The Aquabats

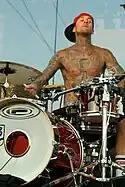
Drummer Travis Barker was a member of The Aquabats during their commercial peak in 1997 and 1998, before leaving to join pop punk band Blink-182.

By late 1996, propelled by the multi-platinum success of No Doubt and Sublime, ska had broken through into the American mainstream to become one of the most popular forms of alternative music. With record labels now turning their attention towards ska bands, The Aquabats were promptly signed to Goldenvoice Records and released their second album, "The Fury of The Aquabats!", in October 1997 through Time Bomb Recordings. While still predominantly a ska album, "The Fury" showcased a more ambitious musical streak than "The Return", incorporating stronger elements of punk and surf, as well as featuring instrumentals, parodies of ragtime and tango music, and a variety of unconventional instruments including sousaphones and banjos. Released at the commercial height of the American ska revival, "The Fury" earned The Aquabats minor mainstream success, peaking at number 172 on the "Billboard" 200 and number 12 on its Top Heatseekers, while lead single "Super Rad!" found regular airplay on MTV and Los Angeles' influential KROQ-FM. On July 25, 1998, they fought the alien rock band Gwar during The Ska Parade.